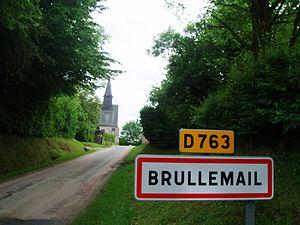
Entrée du village de Brullemail (Orne, France).
Brullemail est une commune française, située dans le département de l'Orne en région Normandie, peuplée de 95 habitants.